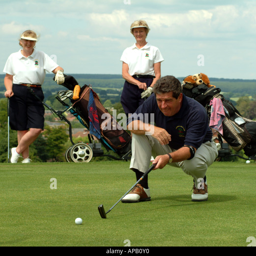
golfer lining up the ball on a green .